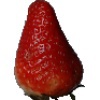
Label: Strawberry 1